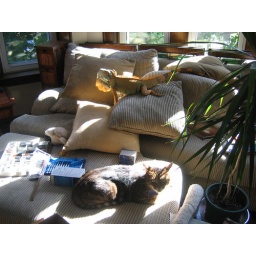
Couch potatoes. Leo the green iguana and Copurr the bengal cat basking in the sun together.